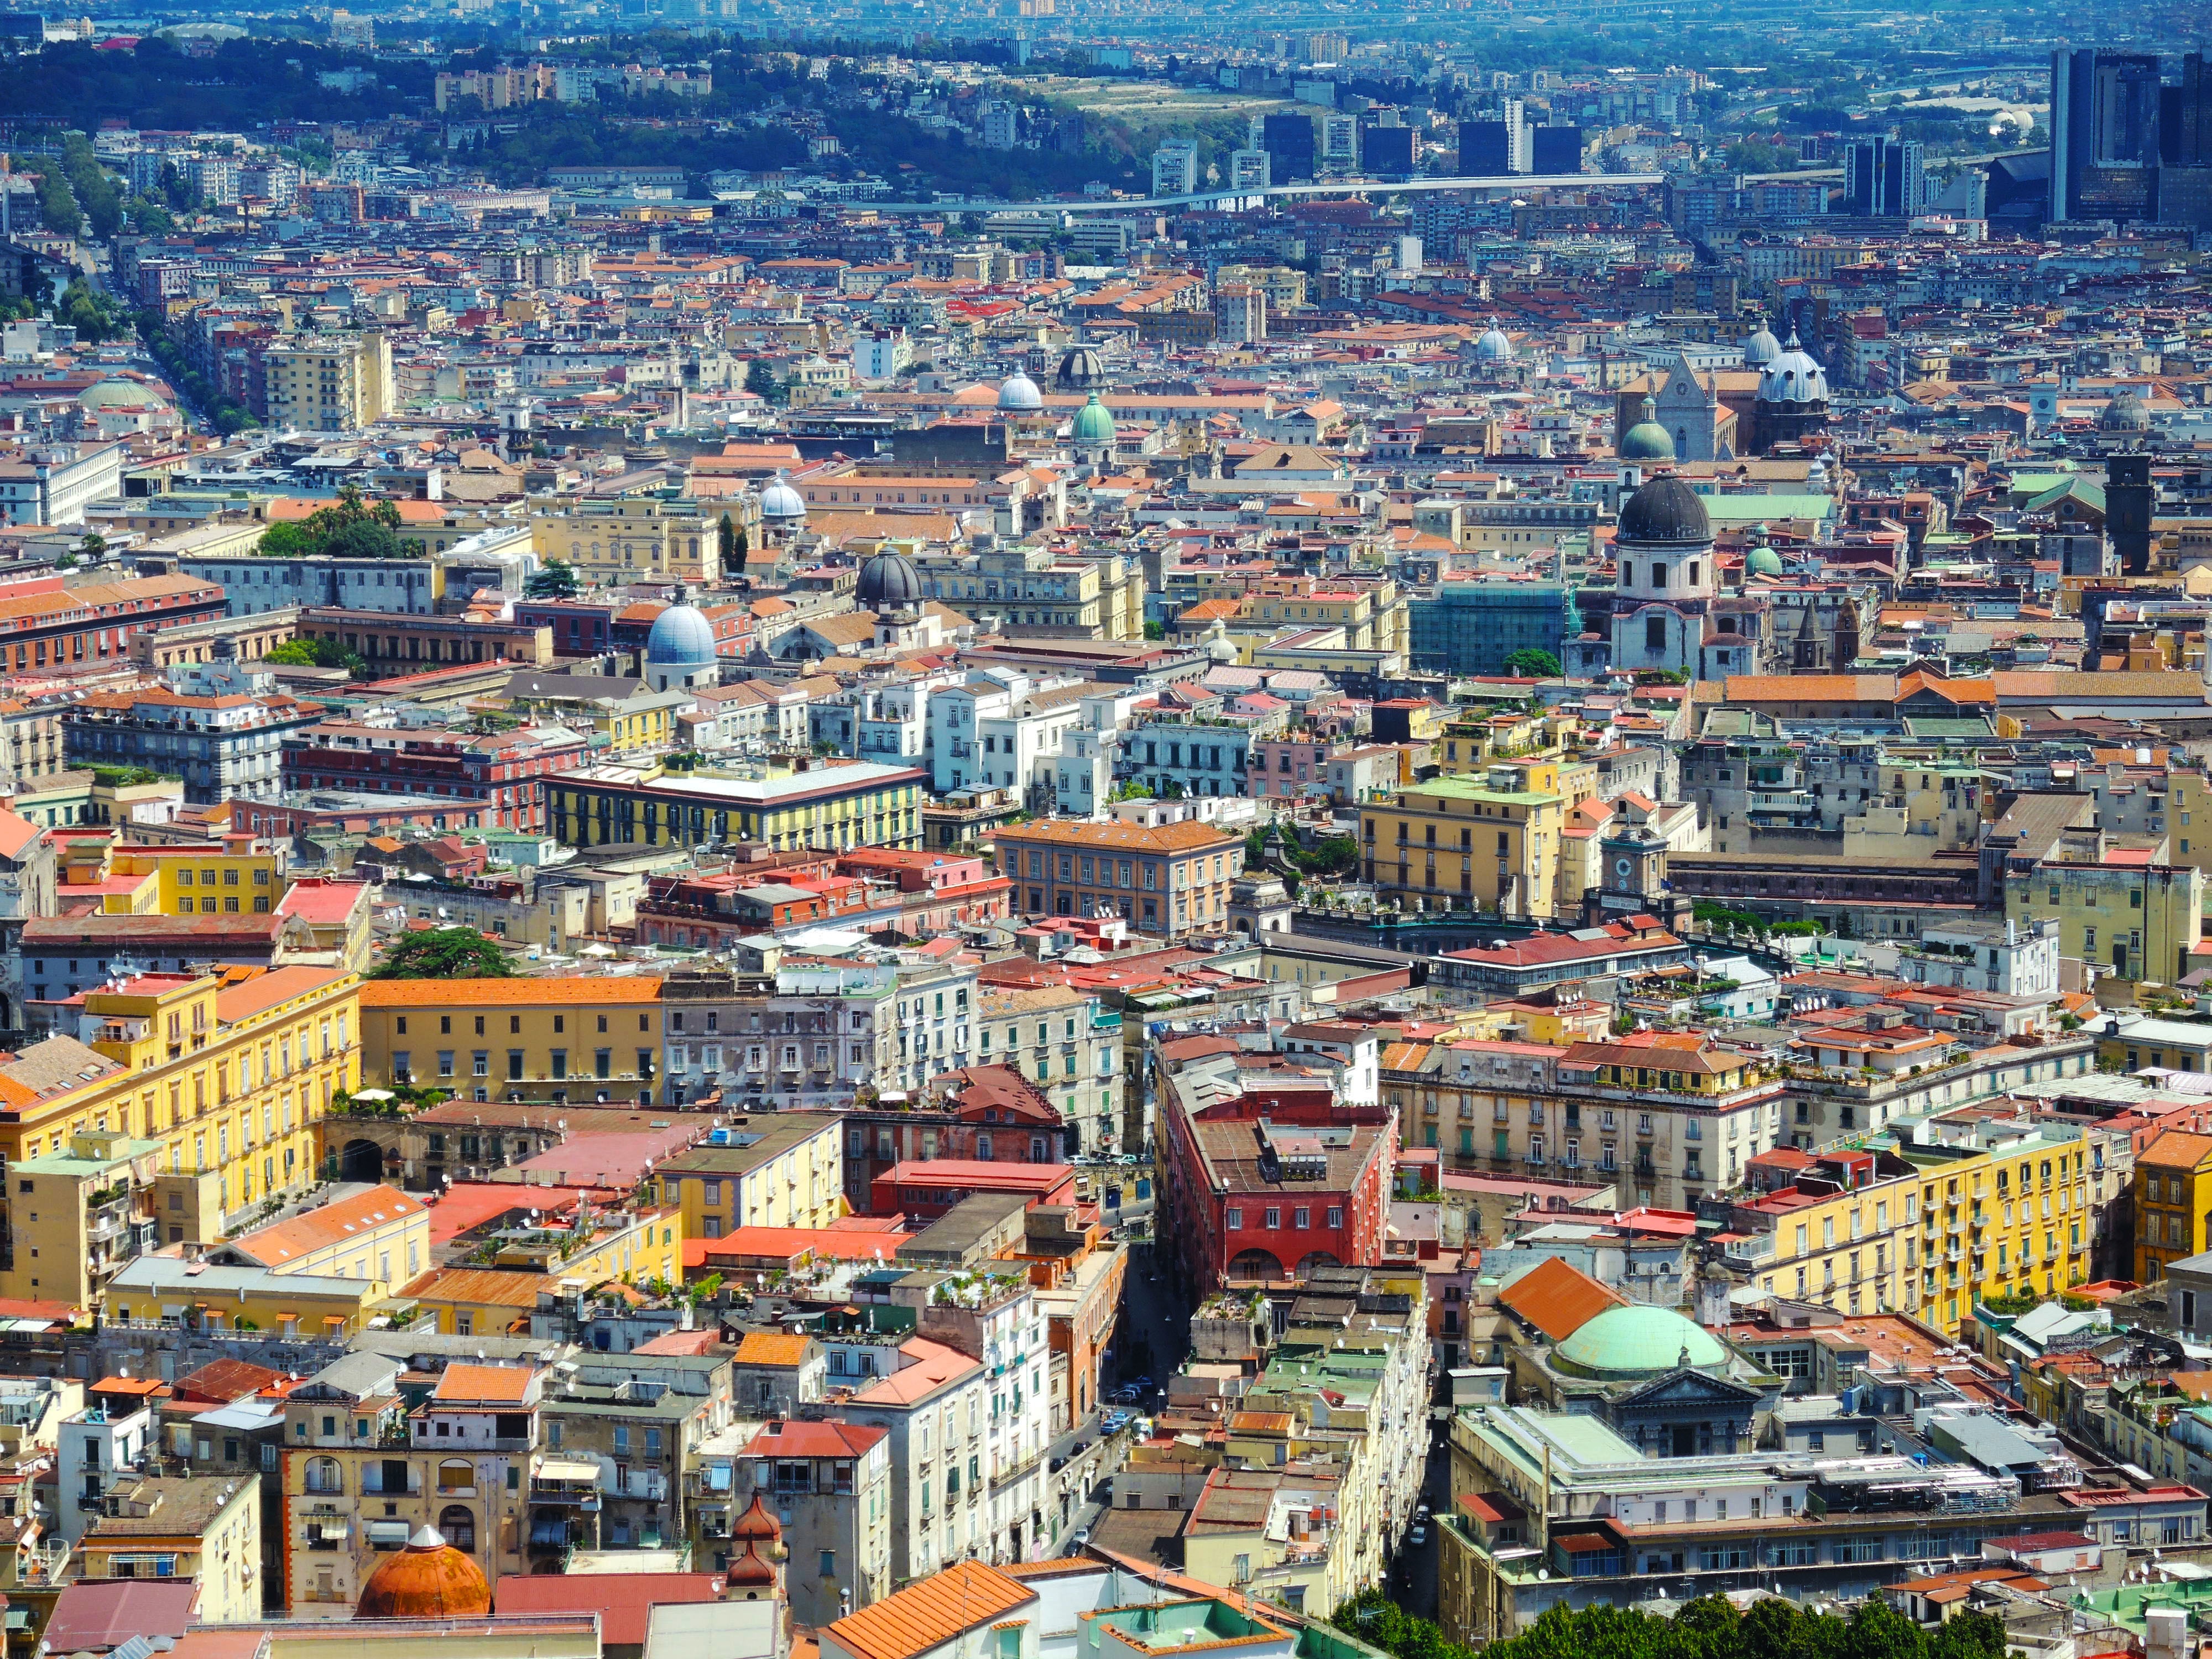
skyline, town, building, city, cityscape, panorama, downtown, italy, dome, metropolis, neighbourhood, bird's eye view, aerial photography, urban area, residential area, geographical feature, human settlement, metropolitan area